Nova Gorica

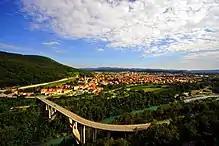
View of Nova Gorica and Solkan

The name "Nova Gorica" means 'new Gorizia'. The origin of the name "Gorizia/Gorica" itself is Slavic. The common local term for the town is "Gorica" (i.e., without the modifier "nova" 'new'), while residents tend to refer to the neighboring Italian town as "Stara Gorica" (i.e., 'old Gorizia'). This use is also reflected in Slovenian license plates ("GO" for Gorica), as well as in the name of the local association football club ND Gorica. The word "gorica" is a diminutive form of the Slovene common noun "gora" 'hill'. In archaic Slovene, it also meant 'vineyard'. It is a common toponym in Slovenia and in other areas of Slovene settlement, as well as more generally in areas that have or historically had a Slavic-speaking population.